César Costa

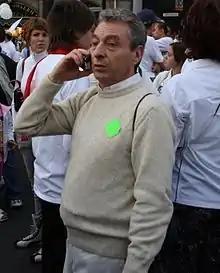

César Roel Schreurs, best known as César Costa, is a Mexican actor and rock-and-roll singer.